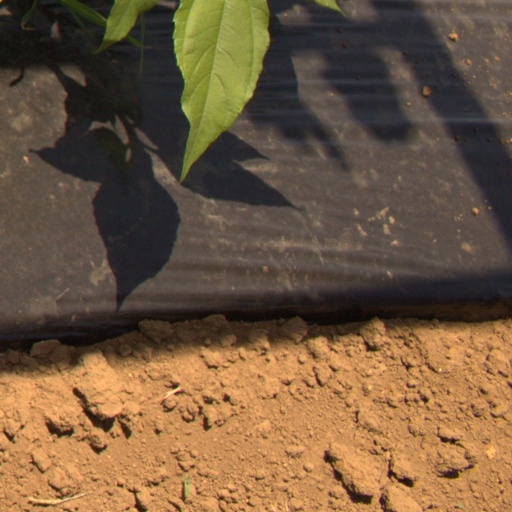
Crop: Jerusalem artichoke